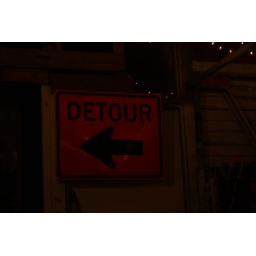
The sign that points towards the door in Stella's garage